Fashion

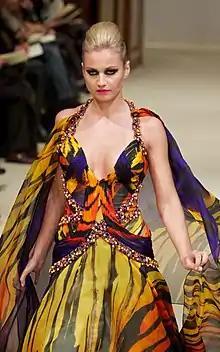
Model with a modern dress reflecting the current fashion trend, 2011

Although fashion can be feminine or masculine, additional trends are androgynous. The idea of unisex dressing originated in the 1960s, when designers such as Pierre Cardin and Rudi Gernreich created garments, such as stretch jersey tunics or leggings, meant to be worn by both males and females. The impact of unisex wearability expanded more broadly to encompass various themes in fashion, including androgyny, mass-market retail, and conceptual clothing. The fashion trends of the 1970s, such as sheepskin jackets, flight jackets, duffel coats, and unstructured clothing, influenced men to attend social gatherings without a dinner jacket and to accessorize in new ways. Some men's styles blended the sensuality and expressiveness, and the growing gay-rights movement and an emphasis on youth allowed for a new freedom to experiment with style and with fabrics such as wool crepe, which had previously been associated with women's attire.